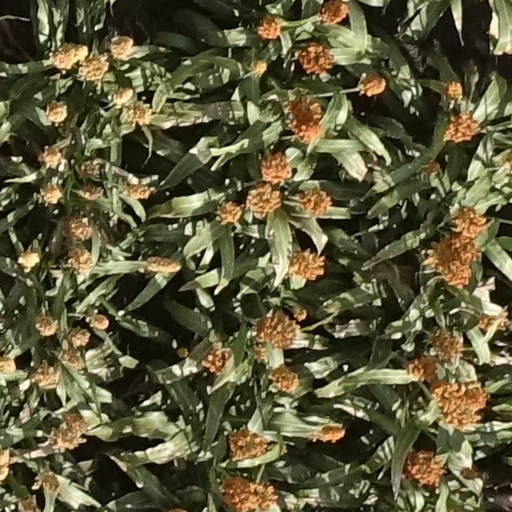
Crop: sorghum